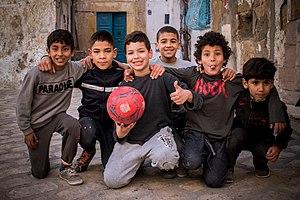
Sousse est une ville portuaire de l'Est de la Tunisie, située à 143 kilomètres au sud de Tunis, et ouverte sur le golfe d'Hammamet.